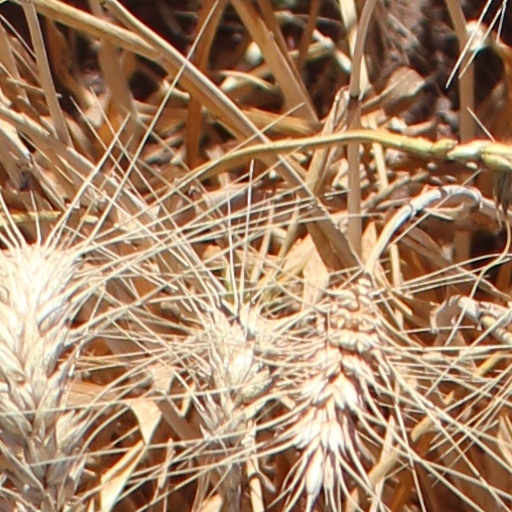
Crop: wheat